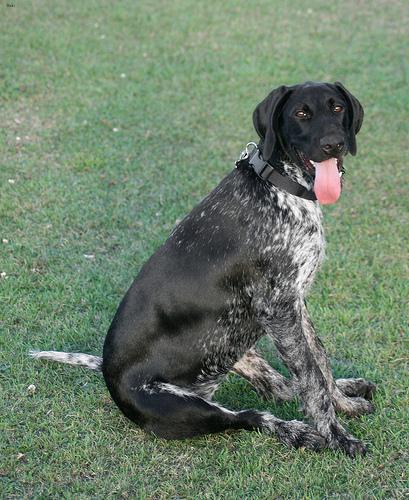
Breed: german shorthaired